Cruz Azul

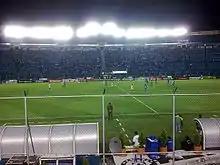
Cruz Azul against Herediano in the 2009–10 CONCACAF Champions League.

Throughout the 1980s, Cruz Azul consistently qualified for the league playoffs but did not win another league championship, beginning a 17-year title drought despite continued investment and a strong squad. In 1988, Guillermo Héctor Álvarez Cuevas, the son of the late Guillermo Álvarez Macías, became general manager of Cooperativa La Cruz Azul and president of the club. Under his leadership, Cruz Azul pursued high-profile signings, including striker Carlos Hermosillo, who had come through América’s youth system and played for the senior team earlier in his career before joining Cruz Azul in 1991. Initially met with skepticism, Hermosillo became a leading figure in the team, finishing as the league's top scorer in three consecutive seasons: 1993–94 (27 goals), 1994–95 (35 goals), and 1995–96 (26 goals). In the 1994–95 season, the club finished third in the league's overall standings and reached their first league final in six years, where they were defeated 3–1 on aggregate by Necaxa.